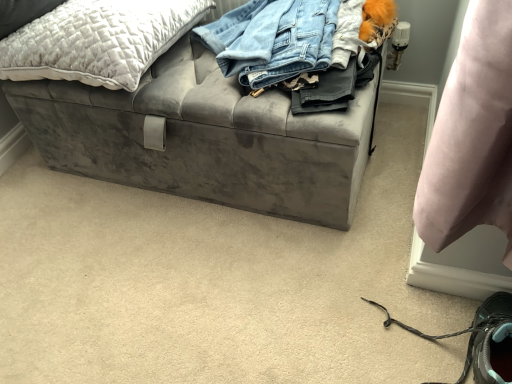
Question: Locate some spots within the free space in front of velvet gray storage bench at center. Your answer should be formatted as a list of tuples, i.e. [(x1, y1)], where each tuple contains the x and y coordinates of a point satisfying the conditions above. The coordinates should be between 0 and 1, indicating the normalized pixel locations of the points in the image.
Answer: [(0.377, 0.737)]